Scientology

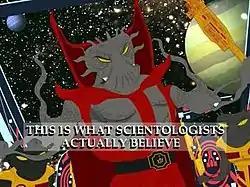
The depiction of Xenu in the "South Park" episode "Trapped in the Closet"

Most people who join the organization are introduced to it via friends and family. It also offers free "personality tests" or "stress tests", typically involving an E-Meter, to attract potential recruits. It hopes that if non-Scientologists purchase one service from the organization and feel a benefit from it– a "win" in Scientology terminology– they are more likely to purchase additional services from it. Other recruitment methods include lectures and classes introducing non-Scientologists to the subject.